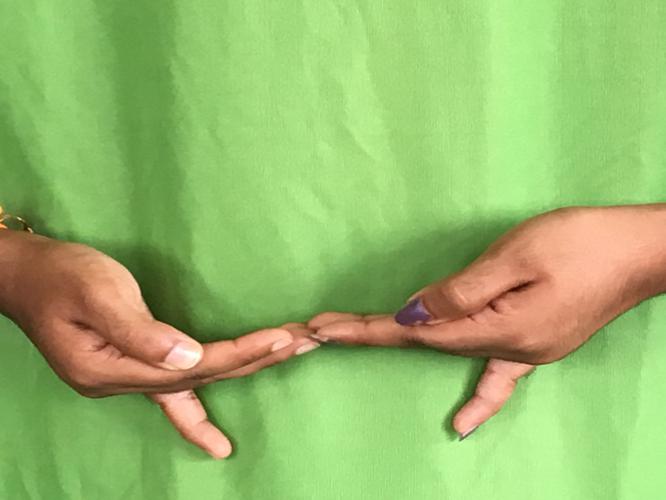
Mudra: Khatva
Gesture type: double_hand